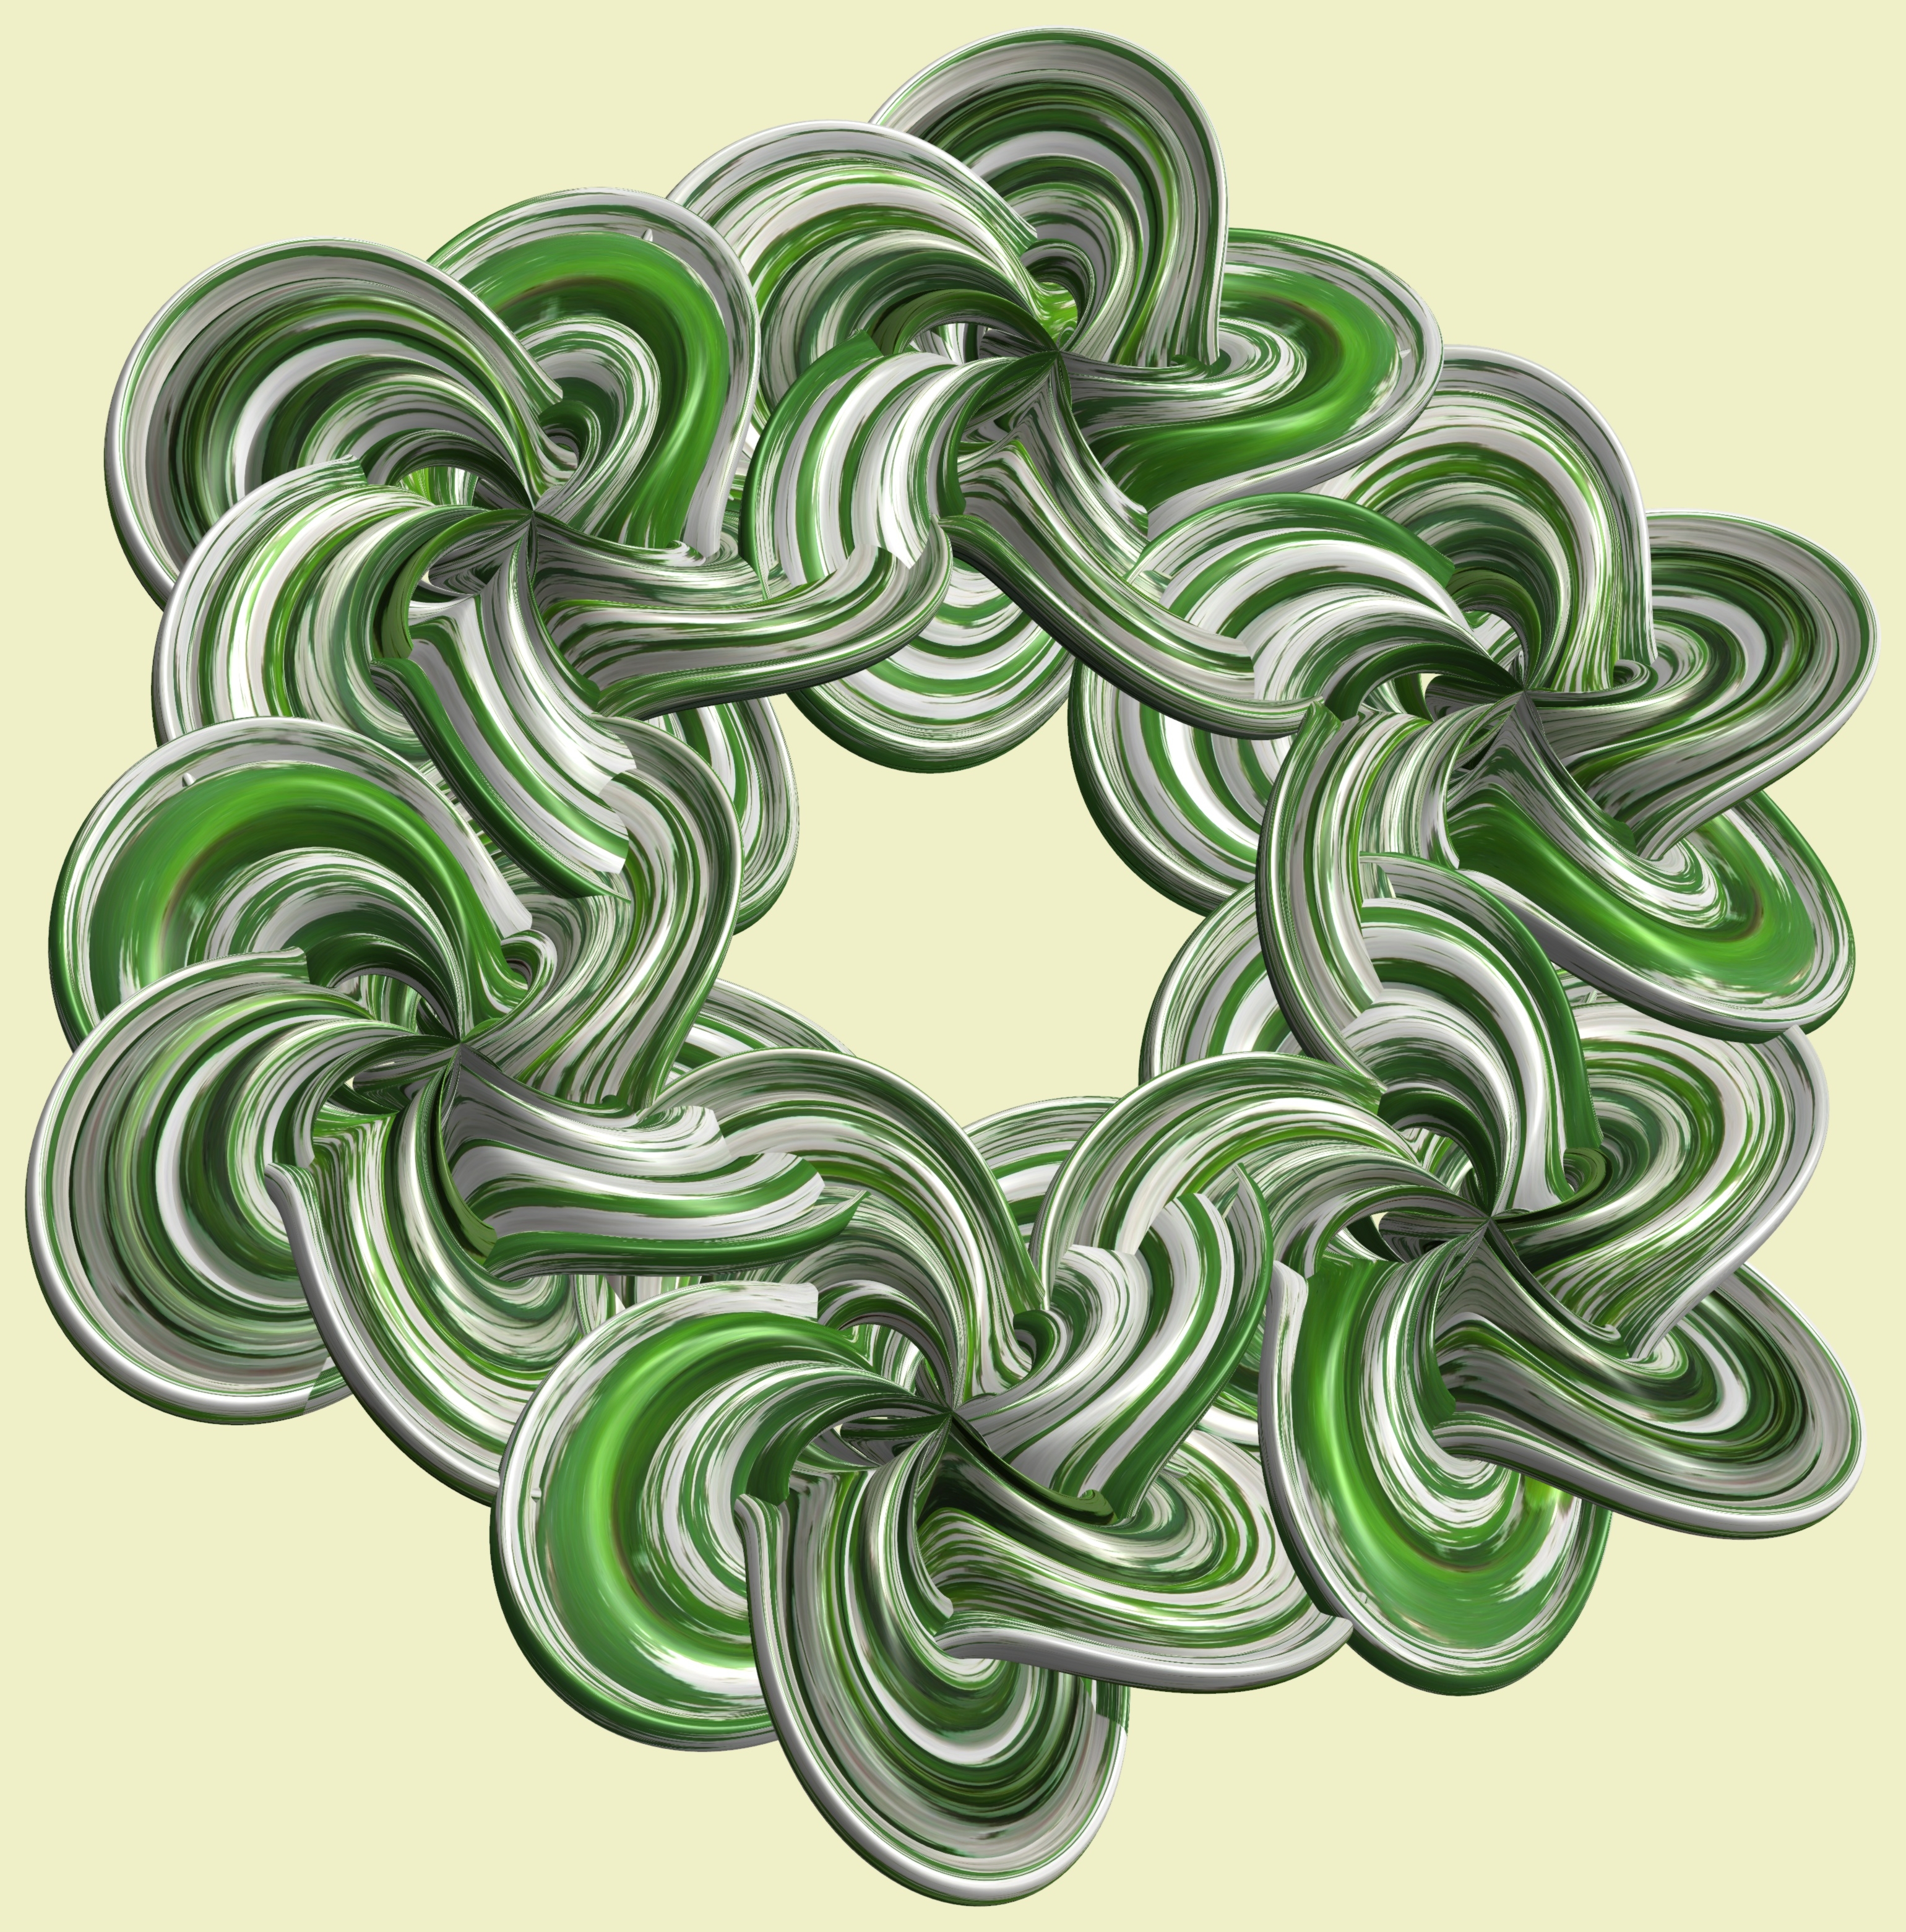
structure, texture, spiral, number, pattern, green, circle, font, illustration, design, symmetry, 3d, graphic, knot, torus, mathematica, cg, parametricplot3d, code, program, algorithm, mapping